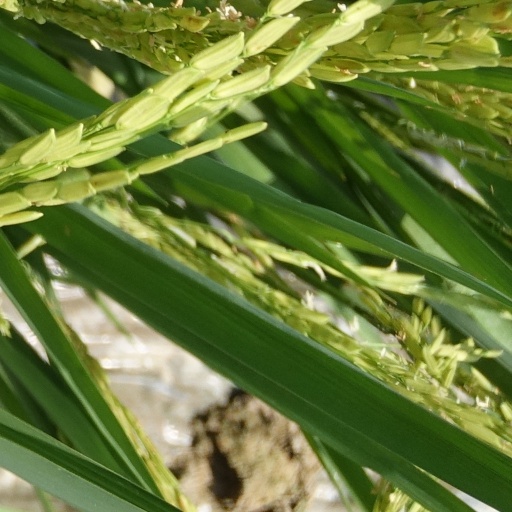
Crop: rice